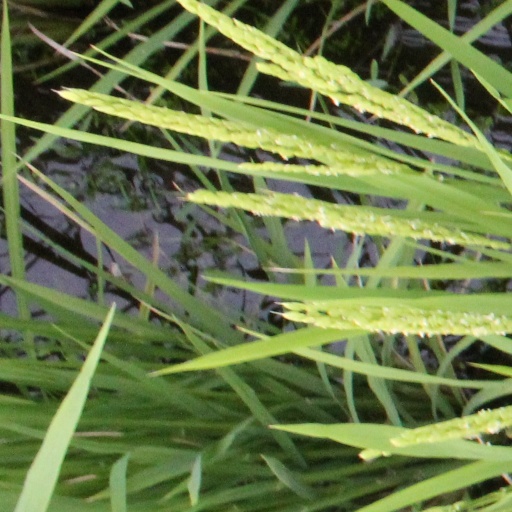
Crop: rice